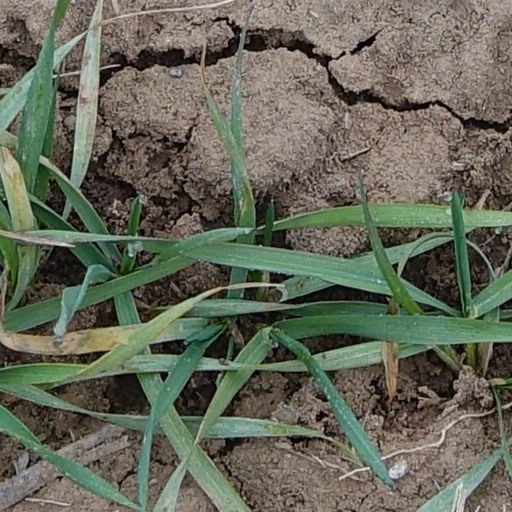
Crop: wheat